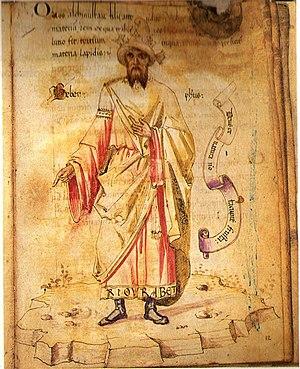
Al-Jahiz ou Al-Ǧah̩iz̩, de son vrai nom ’Abu ʿUthmân ʿAmrû ibn Baḥr Mahbûb, al-Kinânî al-Laithî al-Baṣrî est un écrivain, encyclopédiste et polygraphe arabe mutazilite, né vers 776 à Bassorah, ville où il est mort en décembre 867.